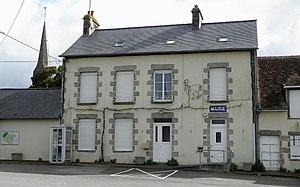
Mairie de Boulay-les-Ifs (53).
Boulay-les-Ifs est une commune française, située dans le département de la Mayenne en région Pays de la Loire, peuplée de 156 habitants.